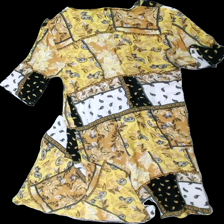
View: back
Type: Dress
Category: Ladies
Brand: Maison Martin Margiela
Colors: Yellow, White, Black, Multicolor
Material: 100% viscose
Pattern: Other
Cut: Regular, C-collar
Size: L
Season: Summer
Price range: 50-100
Recommended usage: Reuse